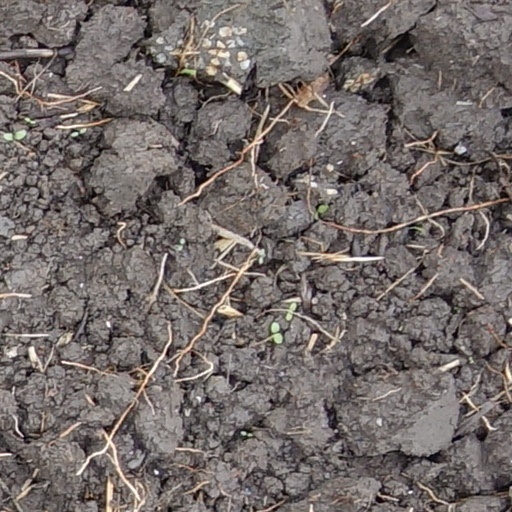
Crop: wheat